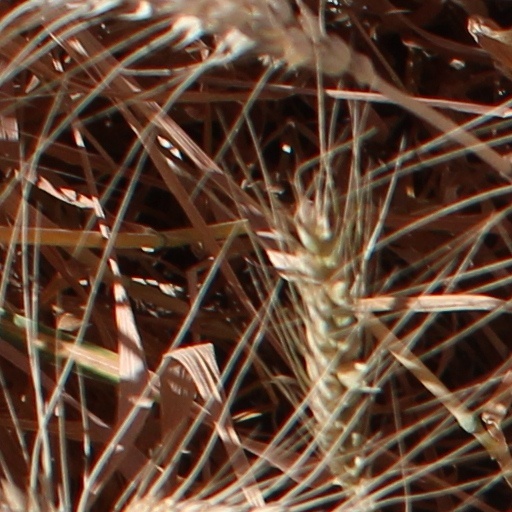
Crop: wheat